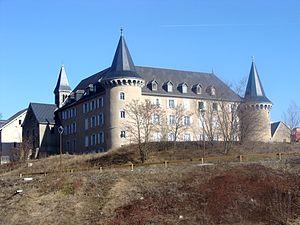
La liste des châteaux de l'Isère recense de manière non exhaustive les mottes castales ou château de terre, les châteaux, château fort ou château de plaisance, les châteaux viticoles, les maisons fortes, les manoirs, situés dans le département français de l'Isère. Il est fait état des inscriptions et classements au titre des monuments historiques. Le département de l'Isère serait clairsemé de plus de 560 châteaux. Beaucoup de ces constructions ne sont plus que vestiges, mais Virieu, Vizille, Sassenage, Septème ont conservé leur splendeur. Forteresses féodales ou demeures somptueuses, aujourd'hui, 25 de ces châteaux sont ouverts à la visite.
La Mure est une commune française située dans le département de l'Isère, en région Auvergne-Rhône-Alpes.